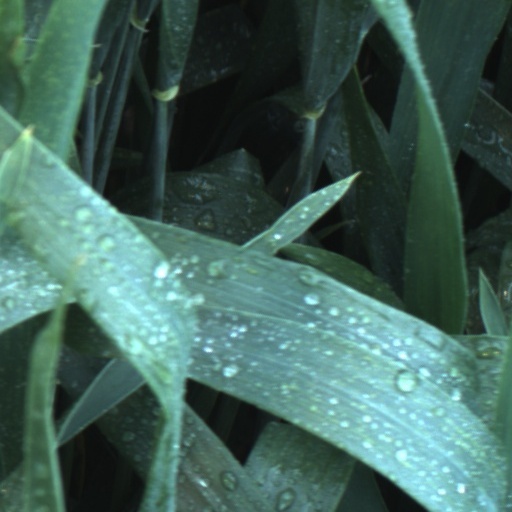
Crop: wheat